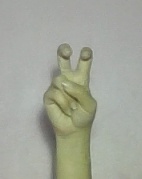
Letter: toot